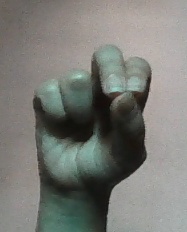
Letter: gaaf